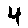
Label: 4